University of Chicago Scavenger Hunt

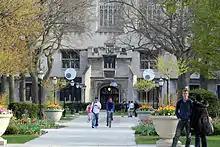
Enormous googly eyes attached to Harper Memorial Library during the 2011 hunt

The Scavenger Hunt committee is a registered student organization at the University of Chicago. The committee is made up of judges, those who make the list and determine item completion, and non-judges, who help with other administrative tasks. Judges are known as "Hot Side Hot" while non-judge members are known as "Cold Side Cold".